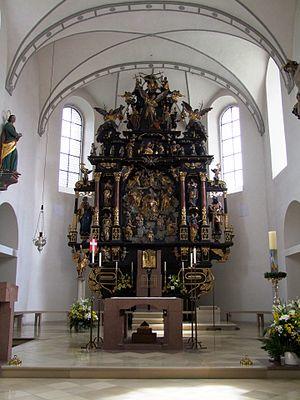
Illertissen est une ville de Bavière, située dans l'arrondissement de Neu-Ulm, dans le district de Souabe.
L'église Saint-Martin d'Illertissen est une église paroissiale municipale, relevant du diocèse d'Augsbourg. Elle est un monument protégé.
Christoph Rodt, aussi orthographié Rott, Rod ou Roth, né vers 1575 à Neuburg an der Kammel et mort le 10 mars 1634 à Kötz, est un sculpteur allemand.